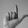
ASL letter: L